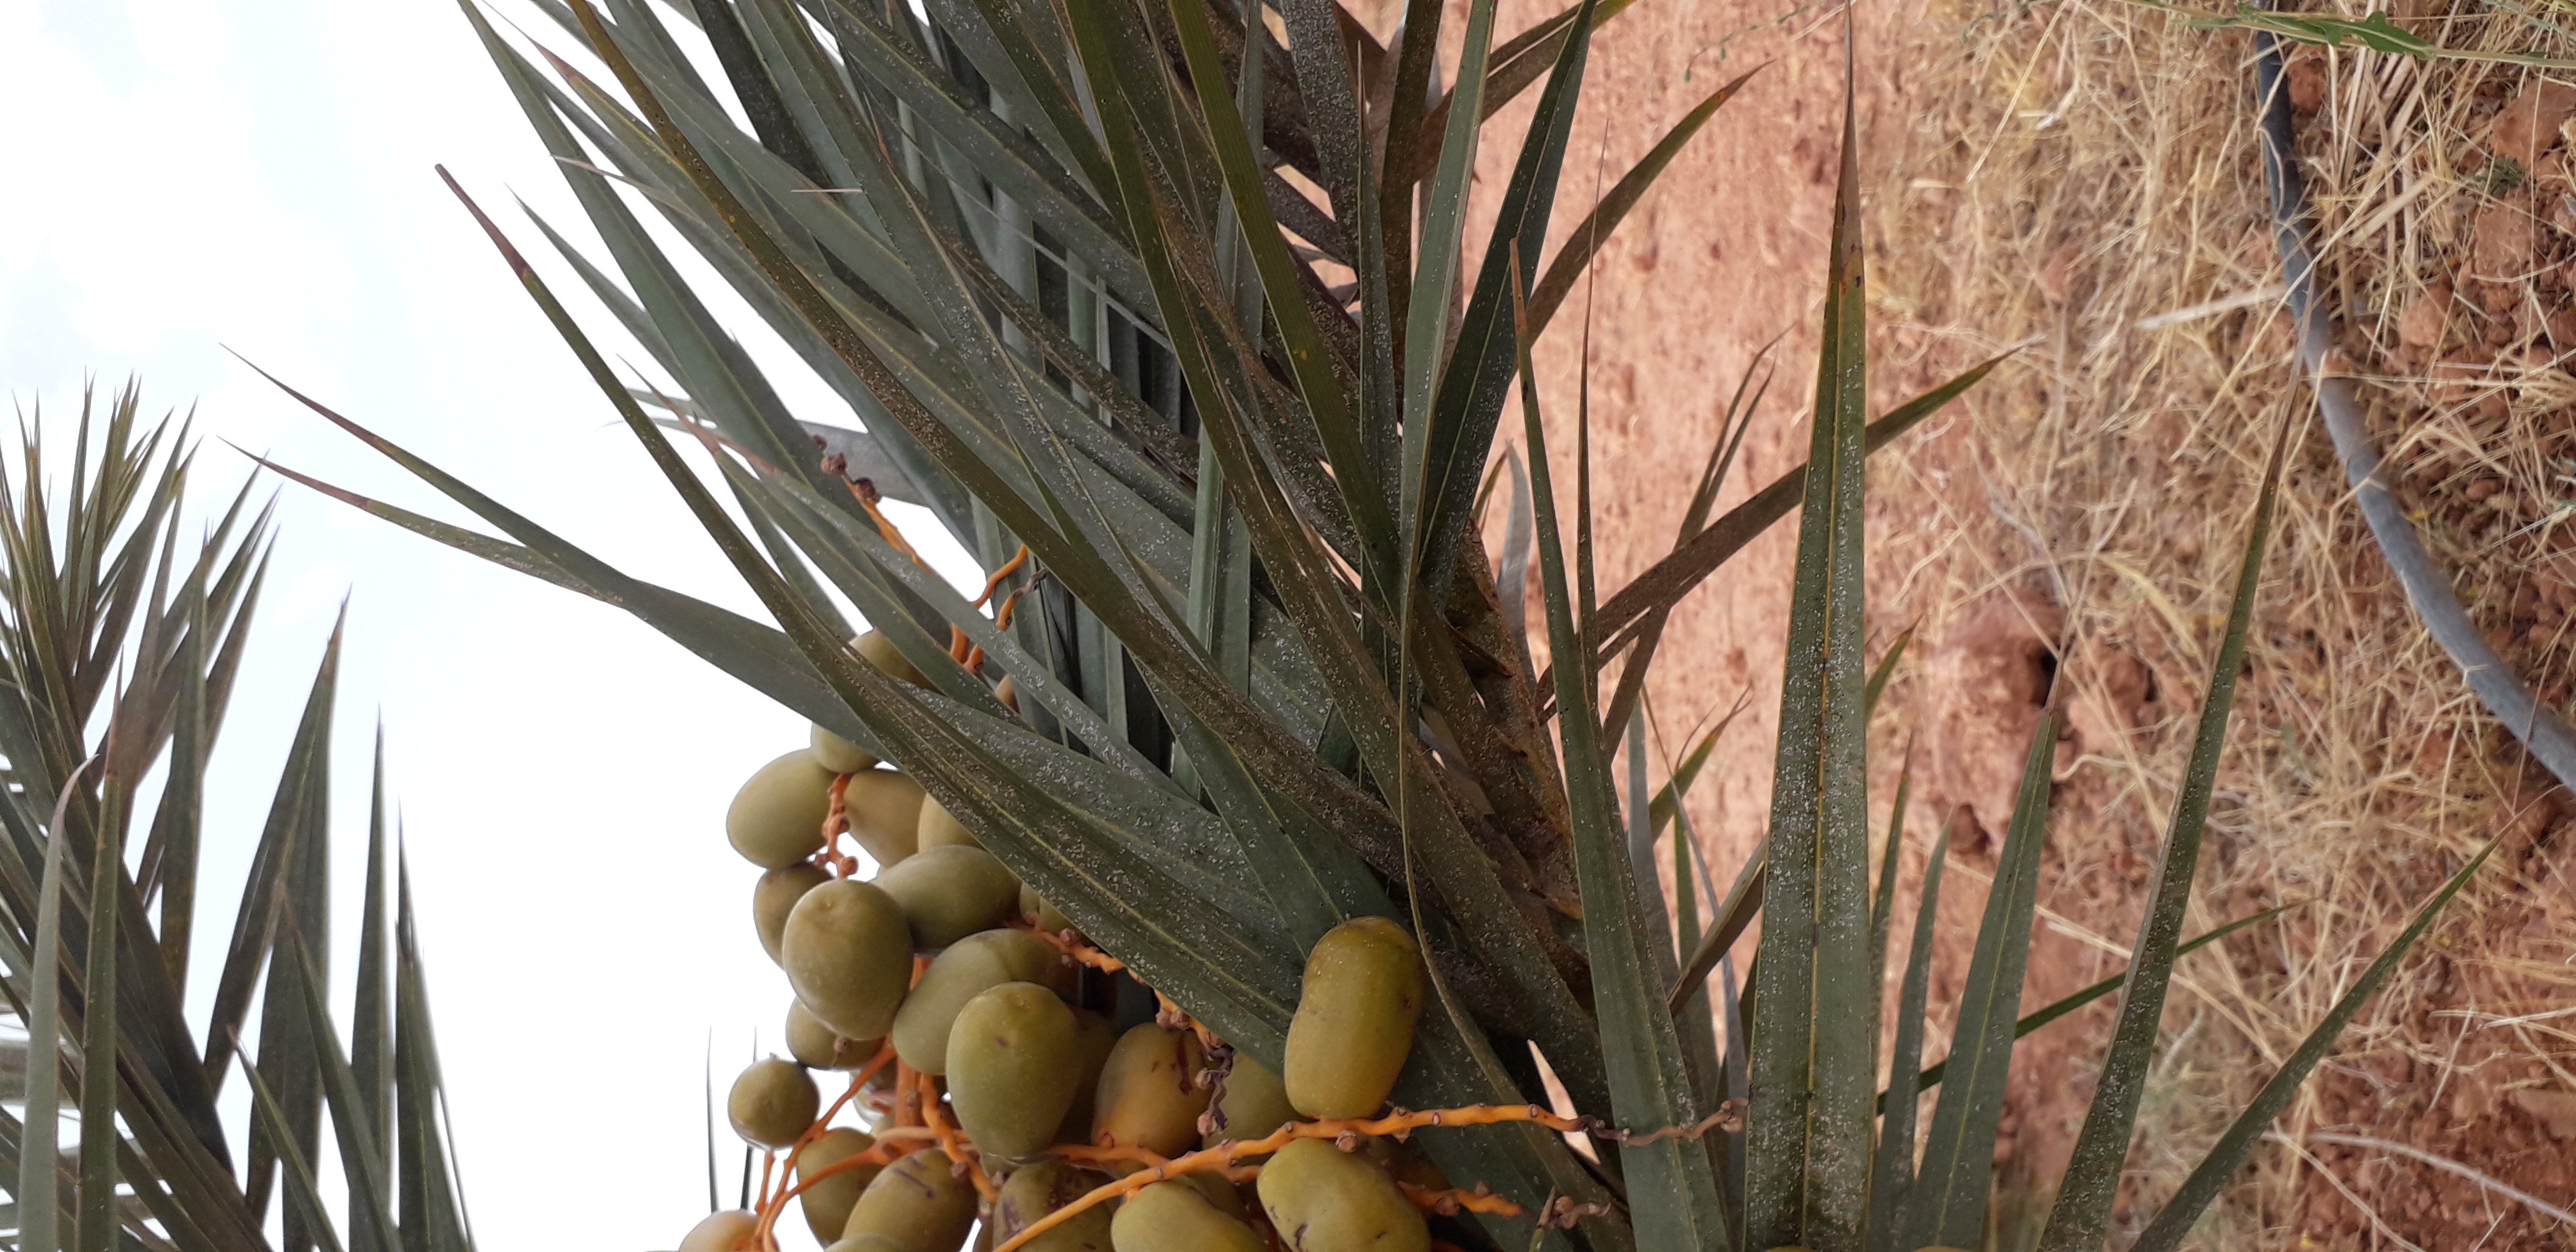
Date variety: Boufagous